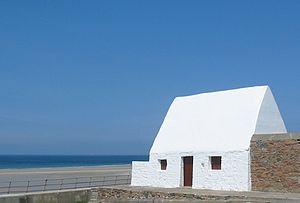
Jersey est la plus grande des îles Anglo-Normandes, dont la capitale est Saint-Hélier. Sa superficie est de 118,2 km² et elle est peuplée de 106 500 habitants en 2011. Elle appartient au bailliage de Jersey.